All the Beautiful Things

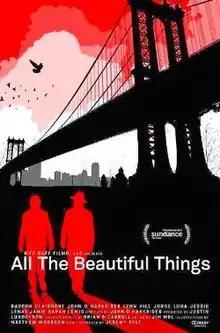
Sundance poster

All the Beautiful Things is a 2014 American documentary film written and directed by John D. Harkrider. The film premiered in competition category of "U.S. Documentary Competition program" at the 2014 Sundance Film Festival on January 20, 2014.